Sky position (RA, Dec in degrees): 126.71, 30.074
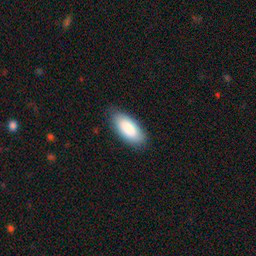
Galaxy morphology: In-between Round Smooth Galaxies